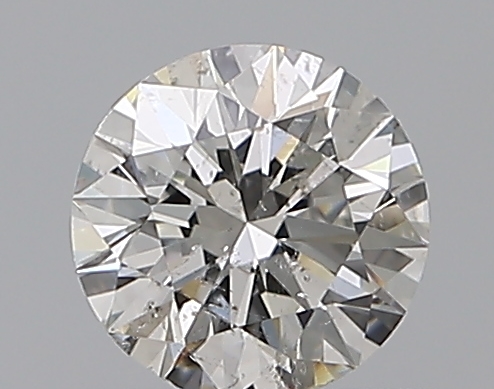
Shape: round
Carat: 0.5
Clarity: SI2
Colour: G
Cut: EX
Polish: EX
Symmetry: EX
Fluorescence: N
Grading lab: GIA
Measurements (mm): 5.08 x 5.11 x 3.16